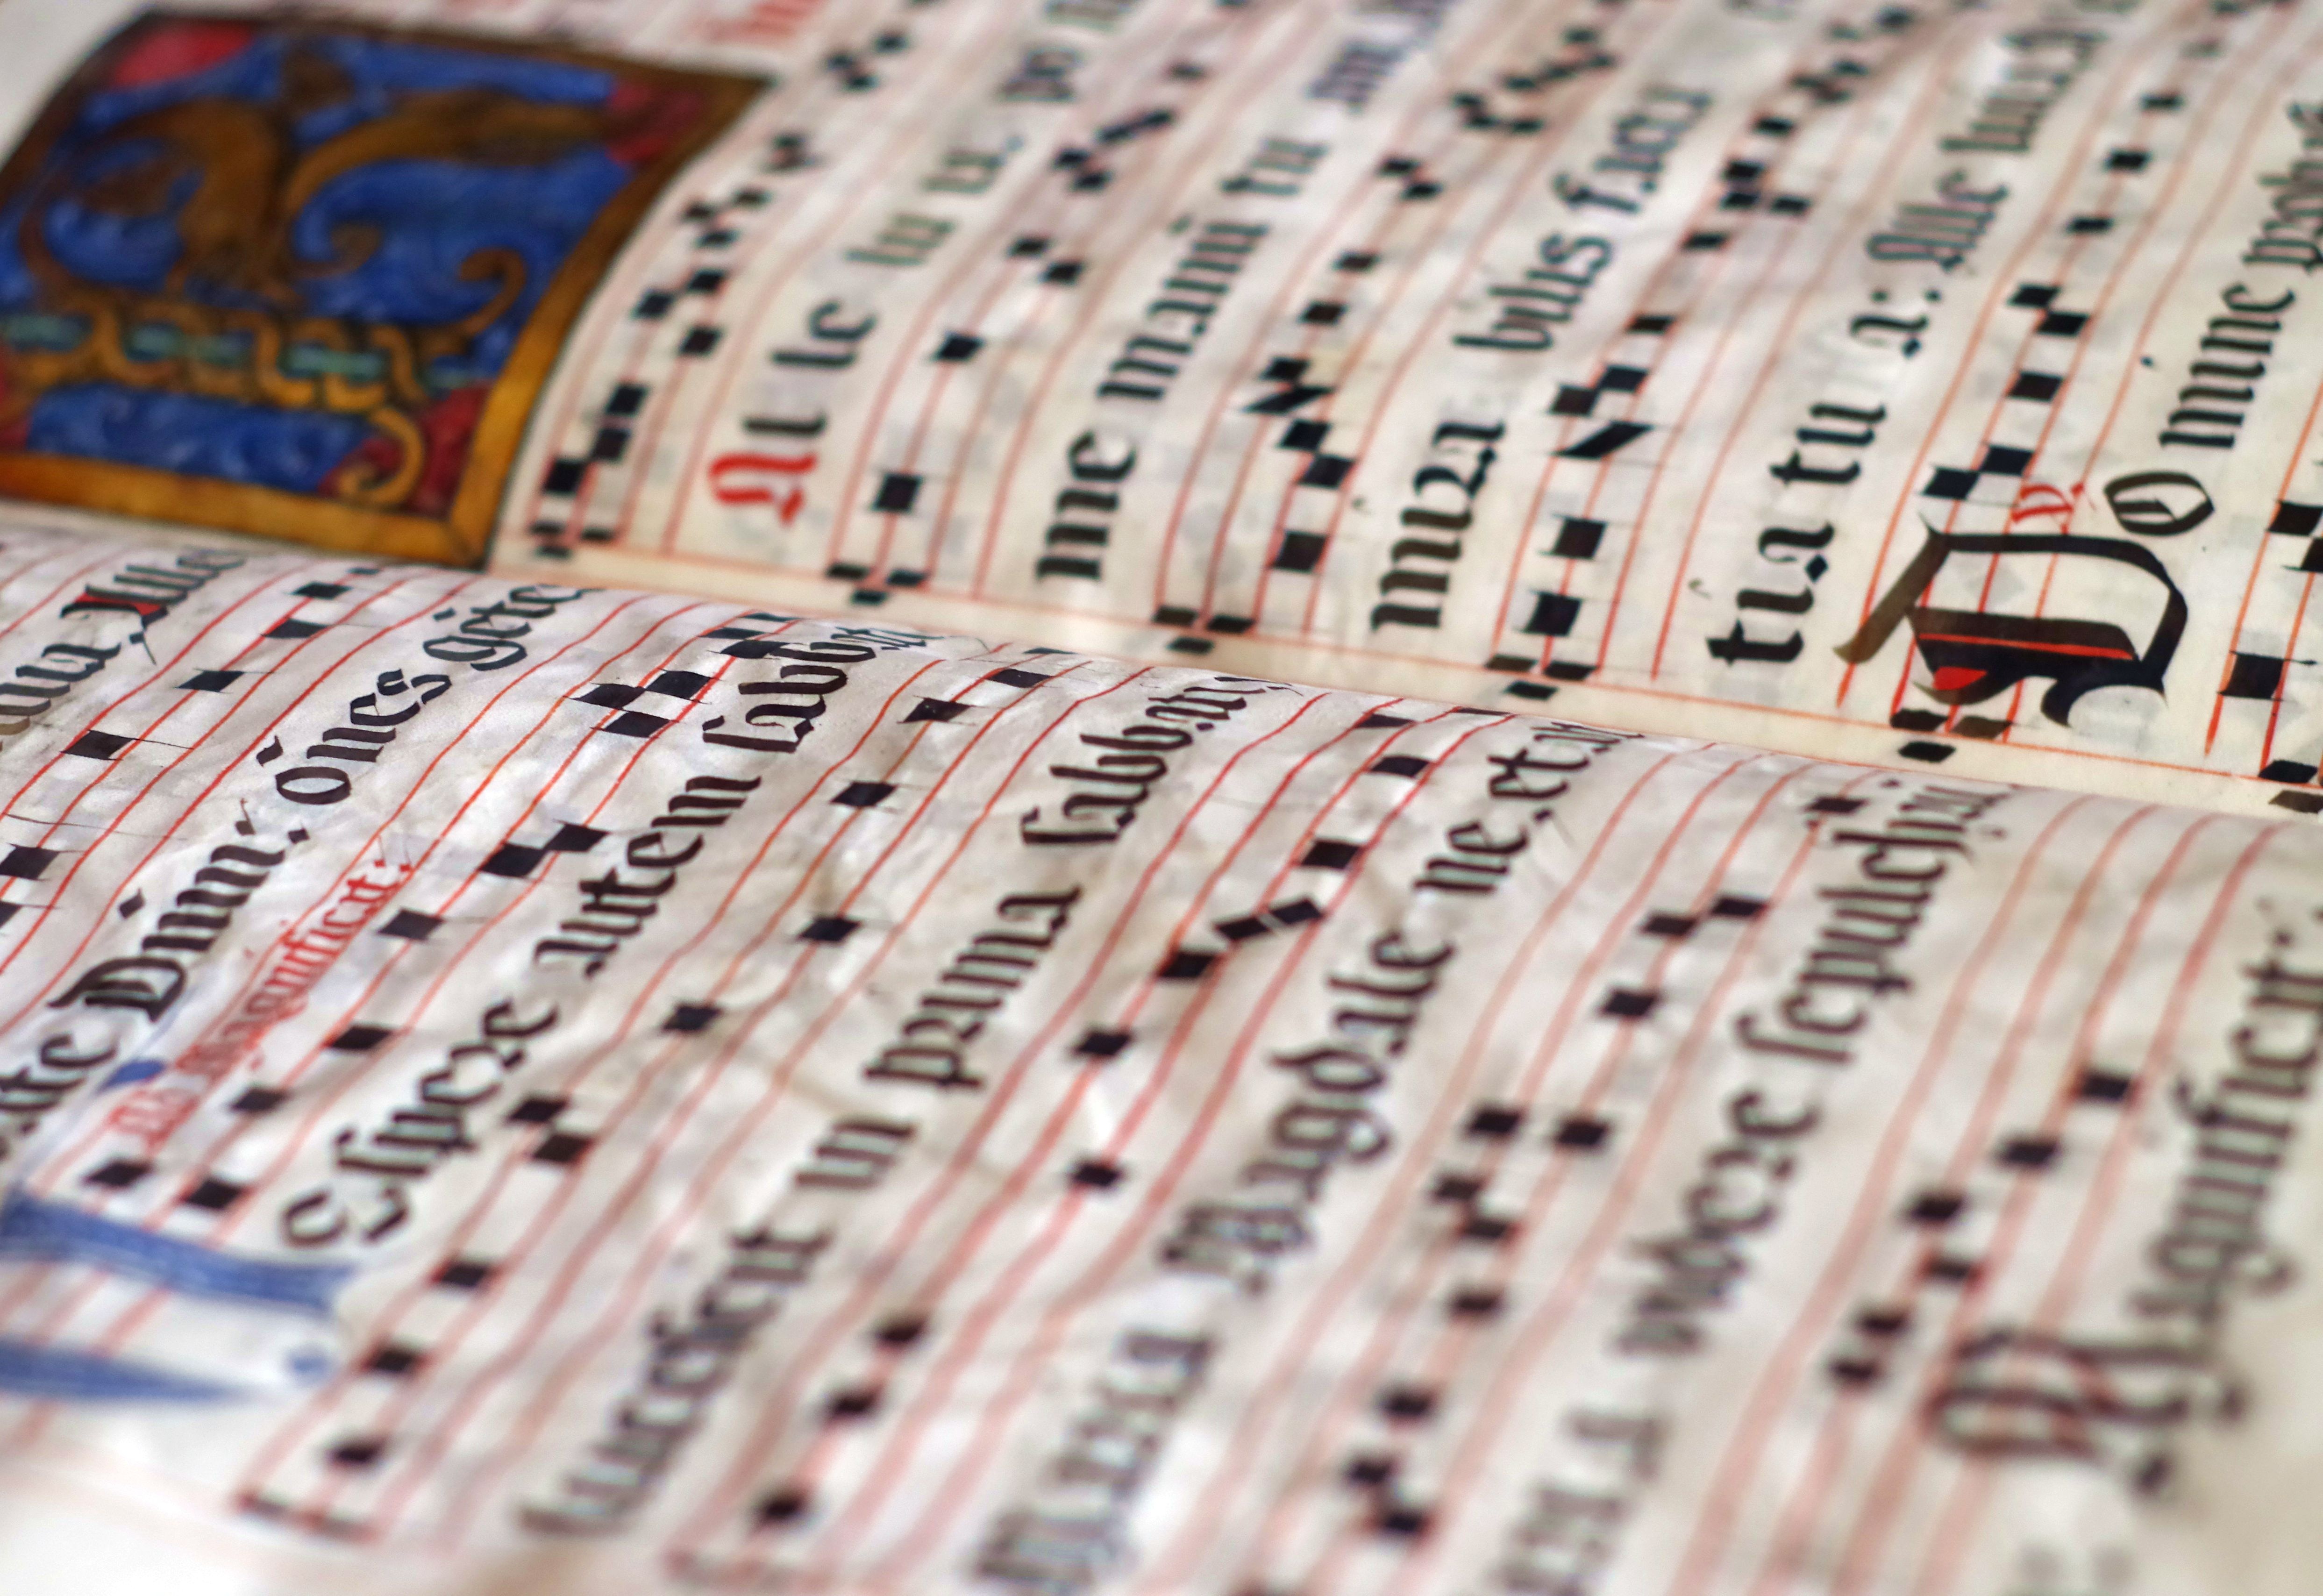
music, old, newspaper, pattern, parchment, brand, cash, font, textile, religious, art, design, singing, composing, history, calligraphy, scores, chant, missal, cantional